Hiligaynon people

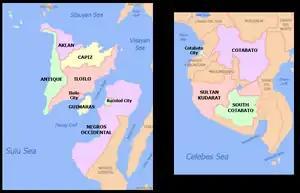
Geographically, Hiligaynon is mostly spoken in Panay, Guimaras, Negros, and southern parts of Mindanao.

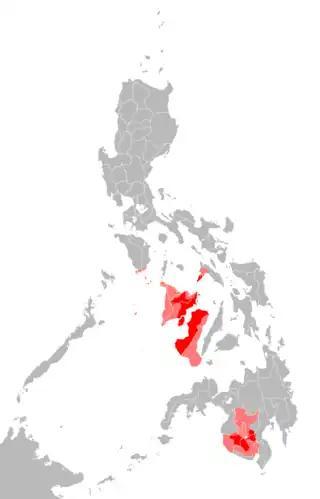
Areas where Hiligaynon is spoken

Most Hiligaynons are Christians, with a majority of these Christians being Roman Catholics. There are also smaller populations of Hiligaynons who are Aglipayan, Protestants, and Muslims. The Indigenous Hiligaynon faiths were largely eliminated during the Spanish era and survived as Folk Catholicism.